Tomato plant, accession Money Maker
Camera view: vertical (180 deg); turntable rotation: 150 degrees
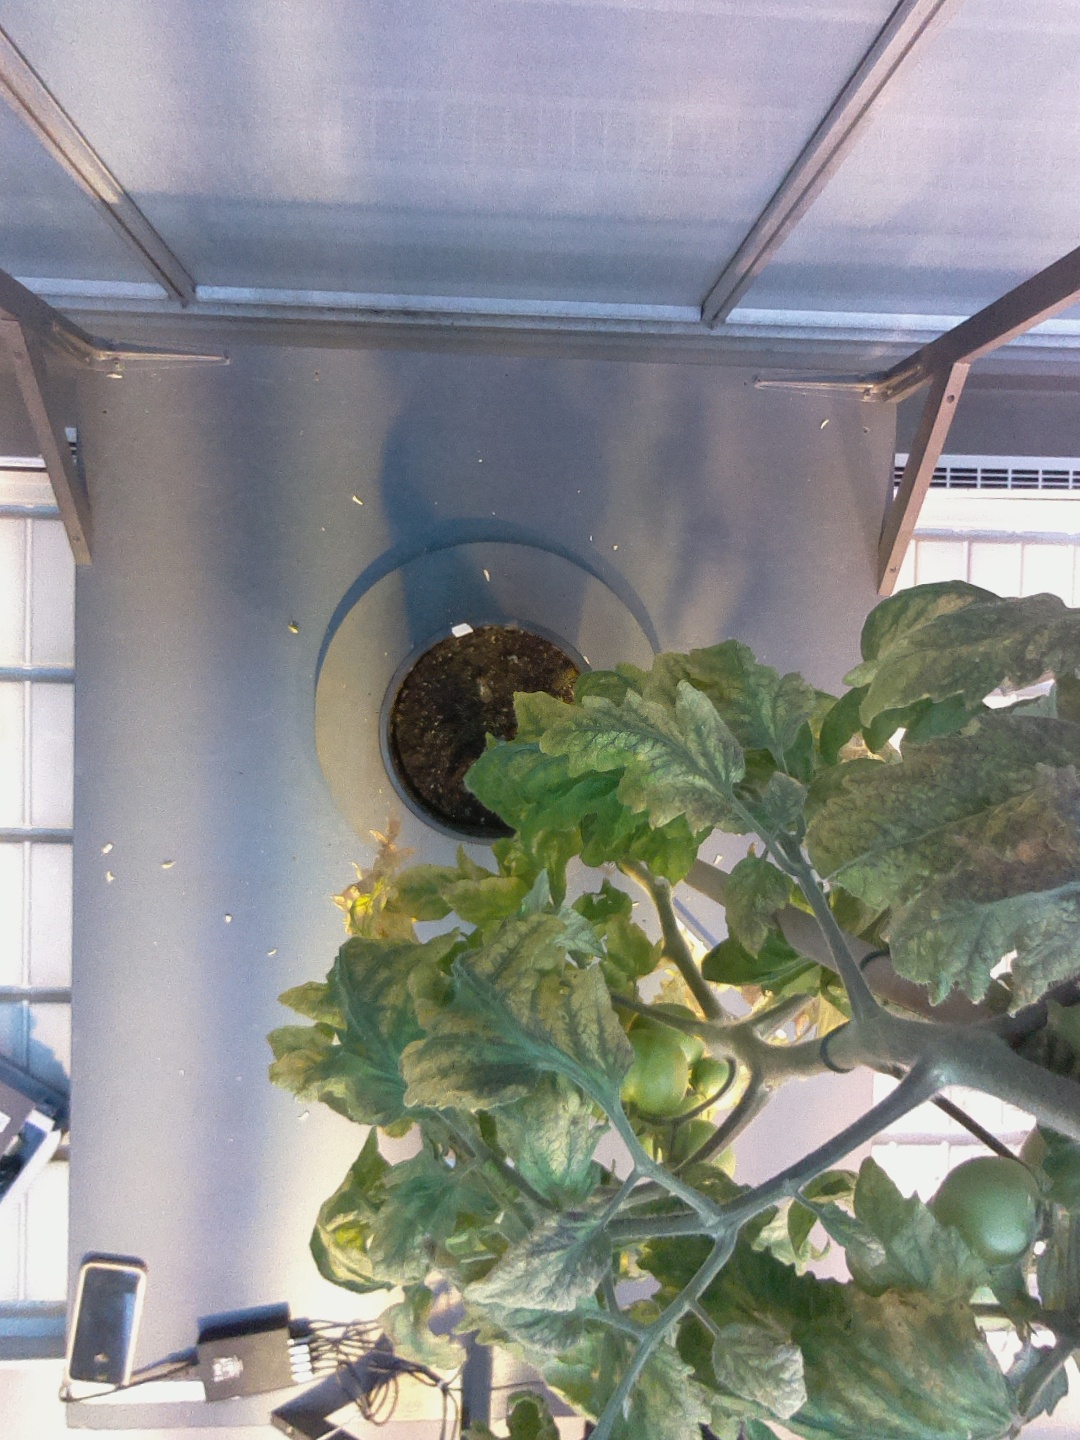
BBCH growth stage 80: fruits start showing typical ripe color (orange -> red)